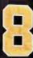
Number: 8